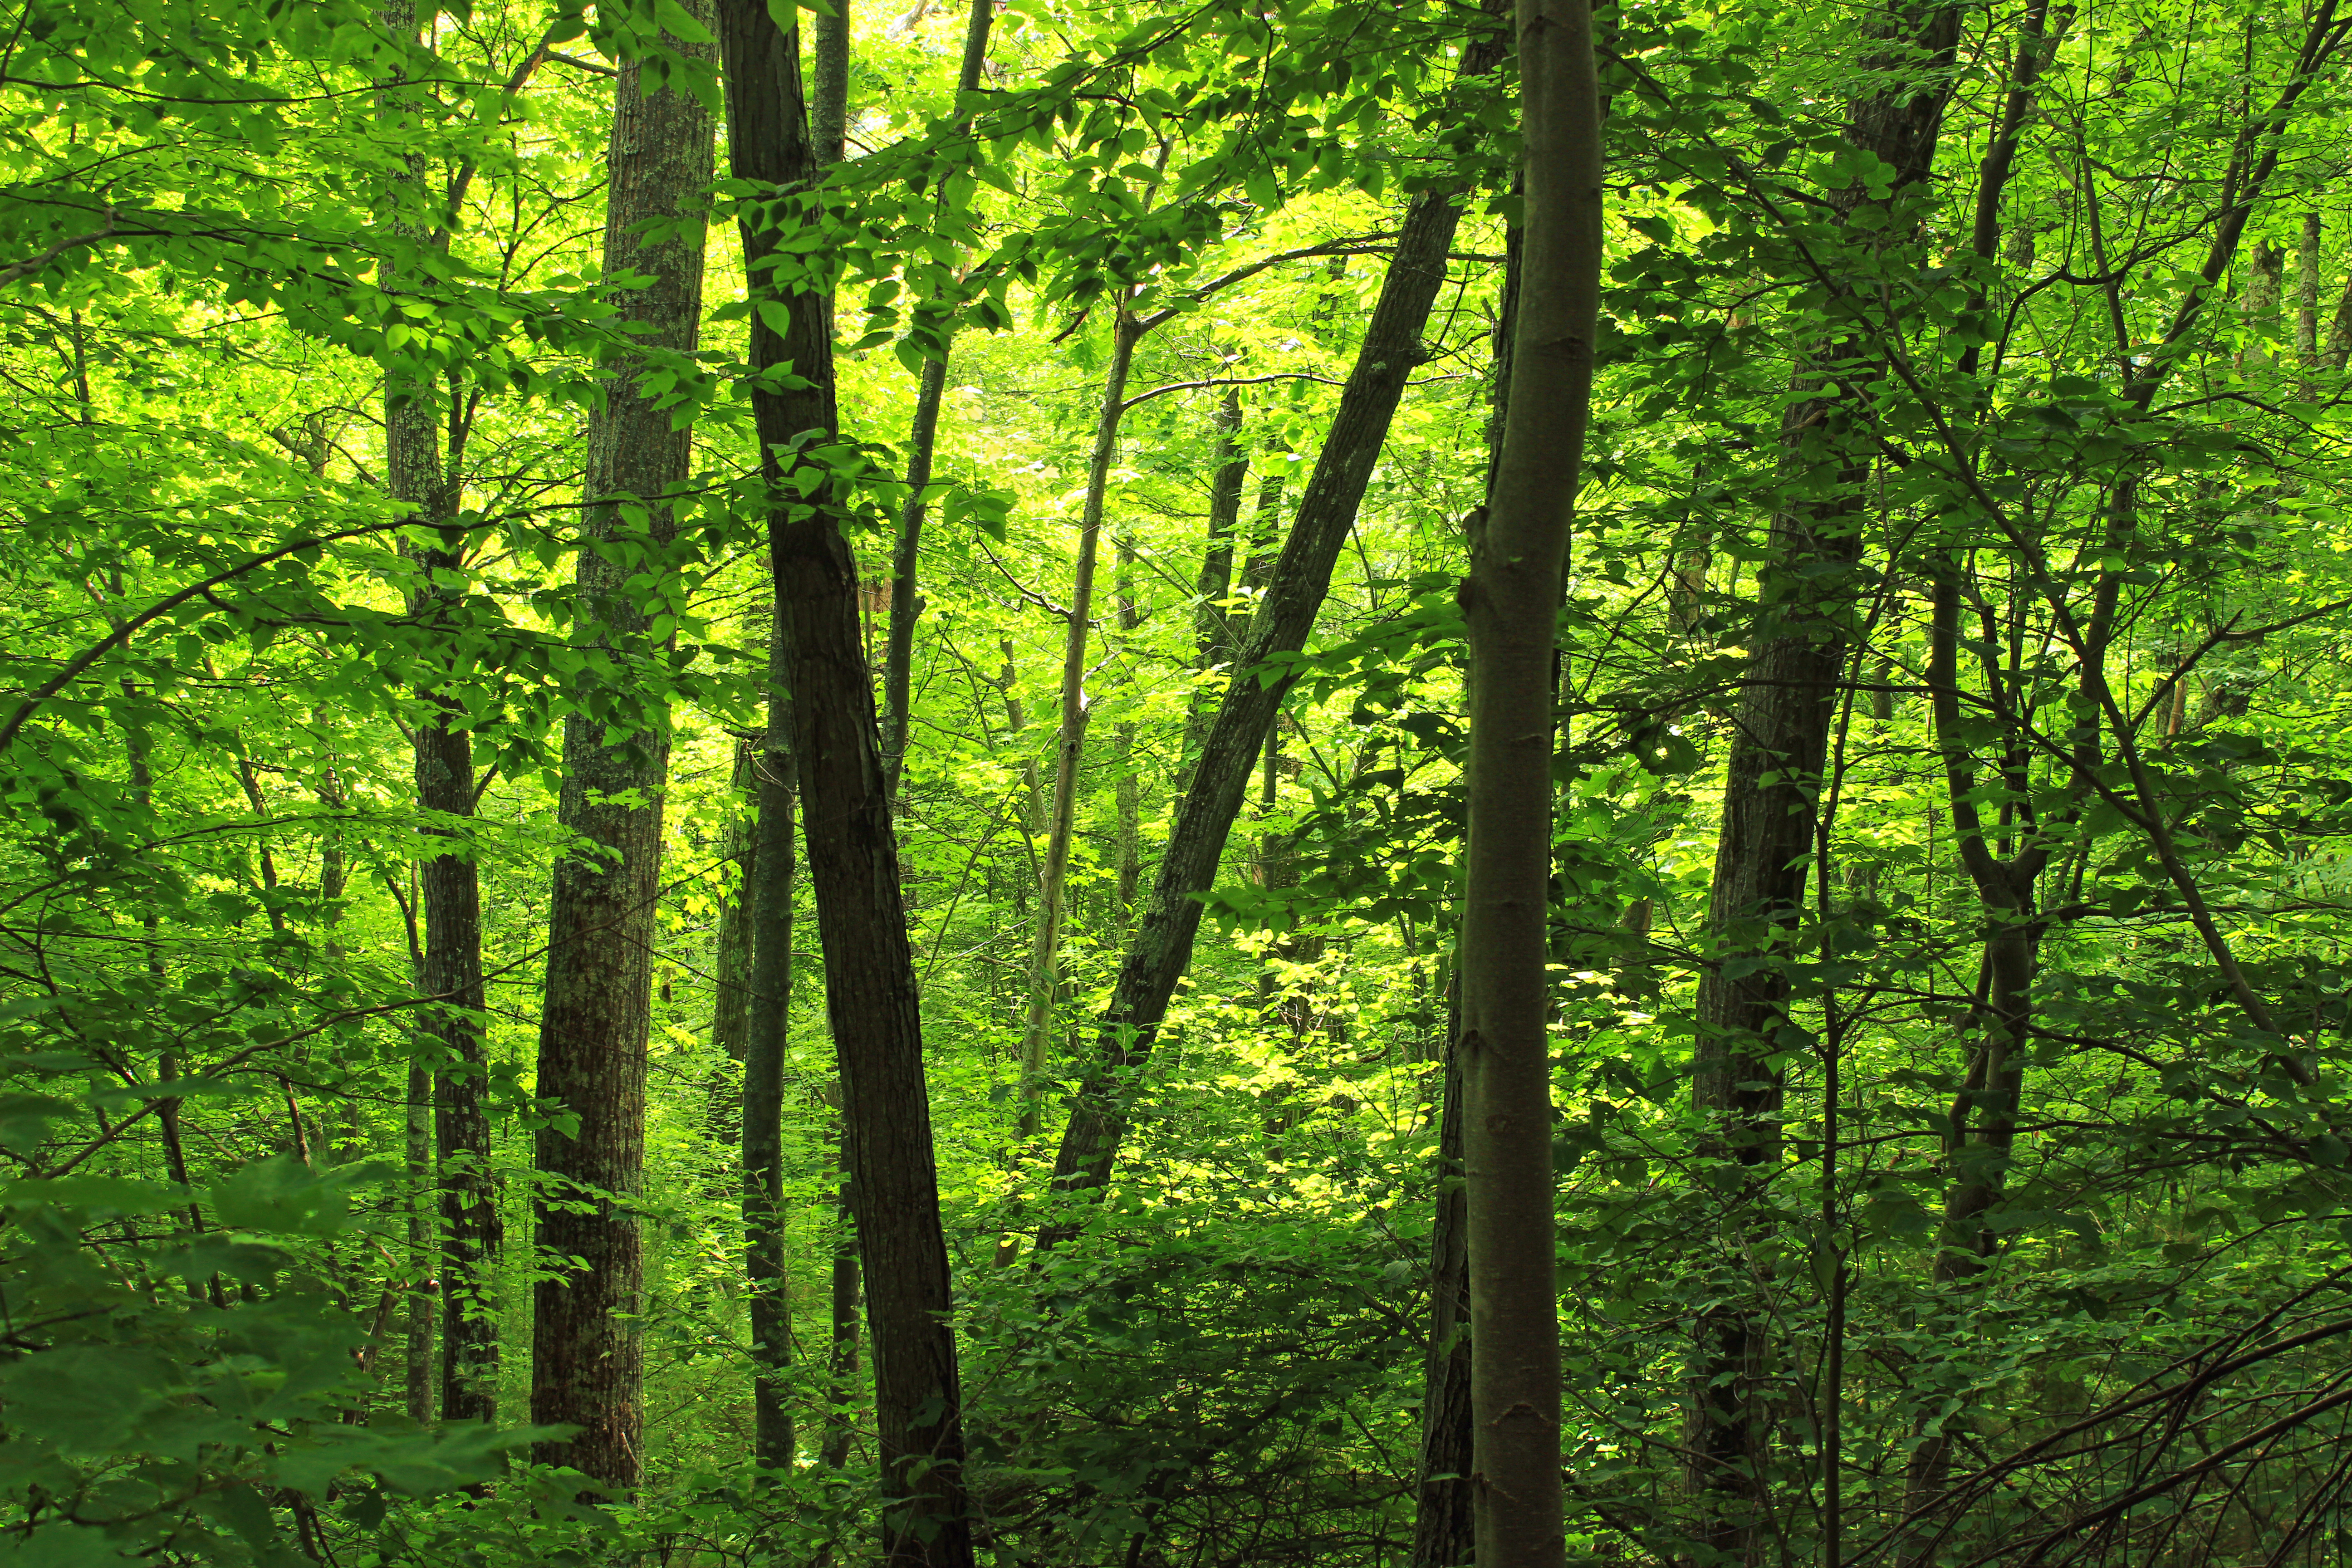
tree, nature, forest, branch, hiking, sunlight, summer, green, jungle, trees, creativecommons, vegetation, rainforest, clintoncounty, deciduous, pennsylvaniawilds, pennsylvania, natureconservancy, patnc, donutholetrail, backlight, grove, woodland, habitat, ecosystem, biome, old growth forest, natural environment, geographical feature, woody plant, temperate broadleaf and mixed forest, temperate coniferous forest, riparian forest